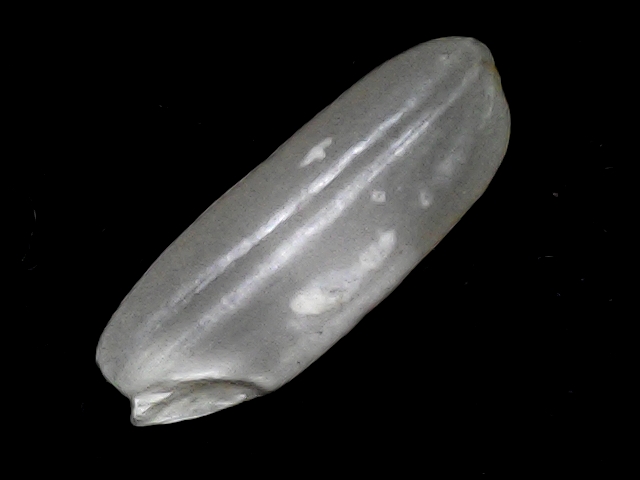
Rice variety: BD51